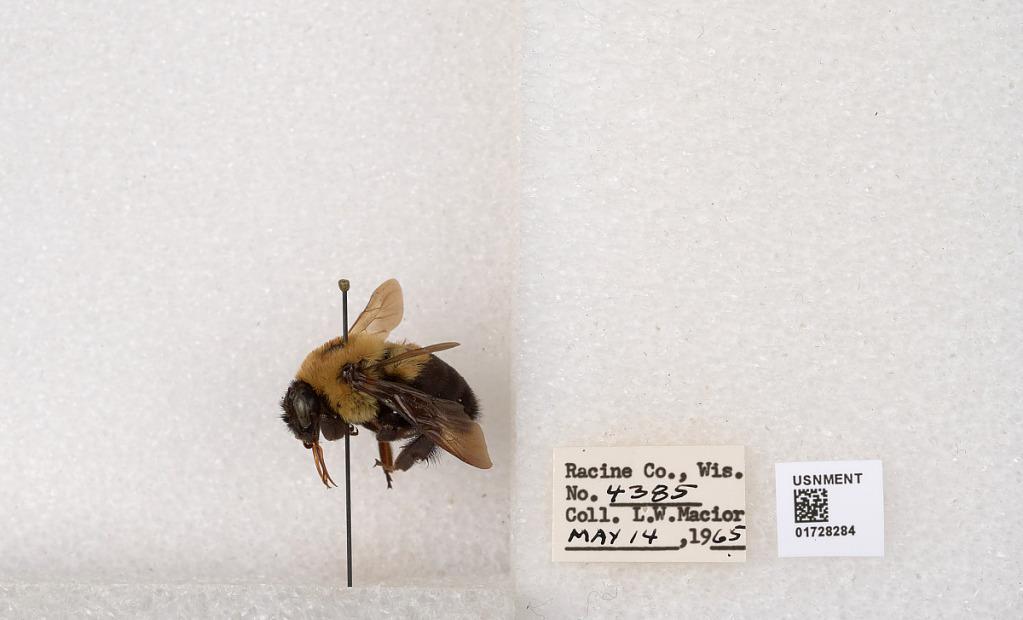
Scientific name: Bombus (Separatobombus) griseocollis (De Geer)
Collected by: L. Macior
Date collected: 1965-5-14
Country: United States
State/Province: Wisconsin
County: Racine
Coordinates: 42.7299, -87.8123